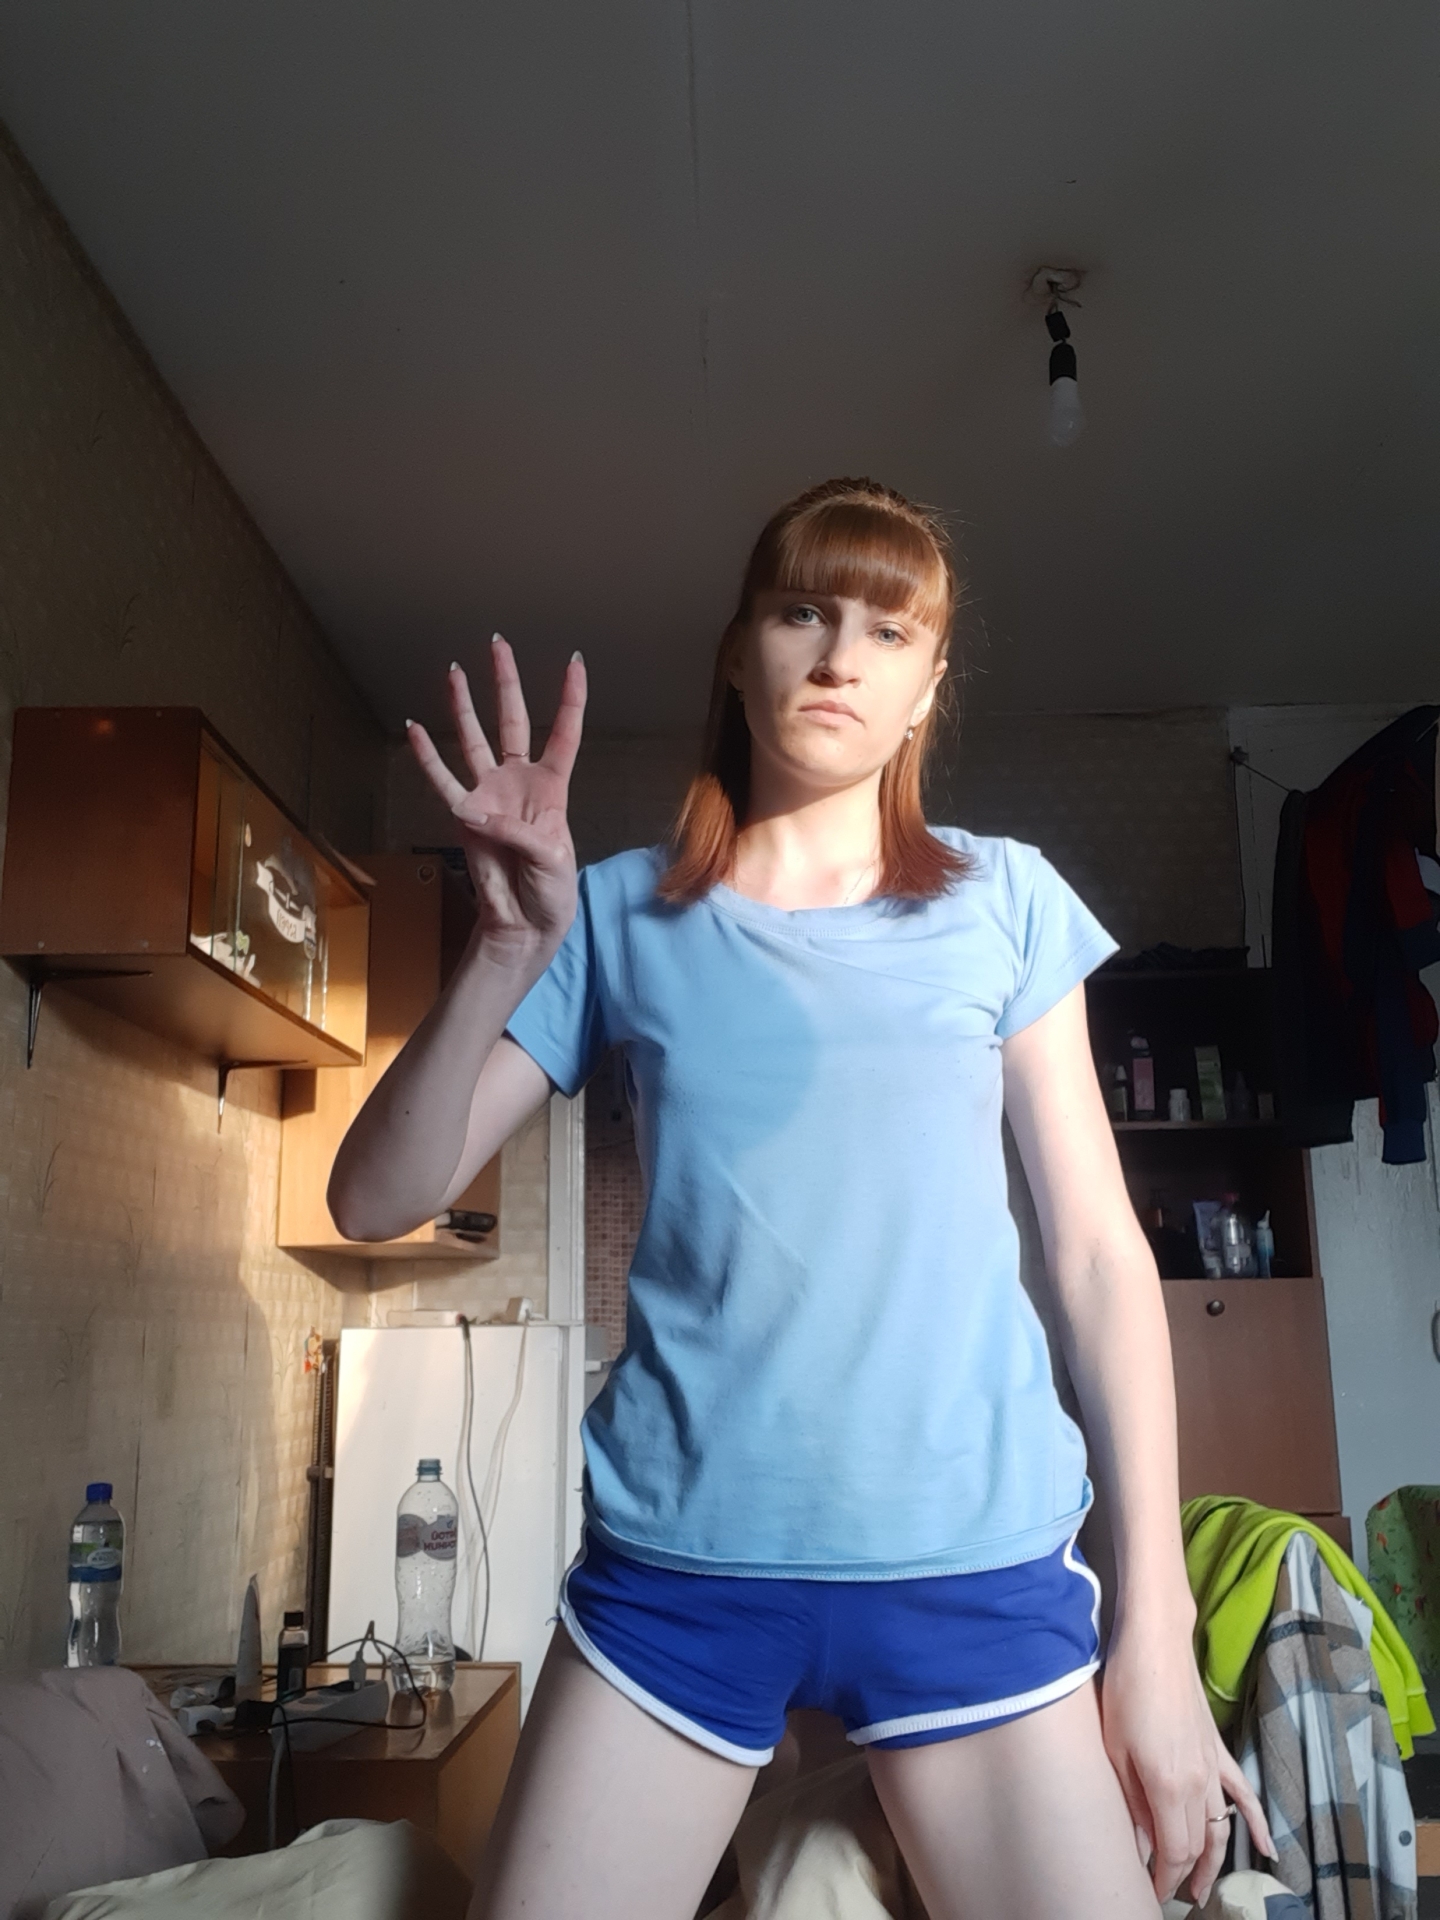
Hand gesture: four